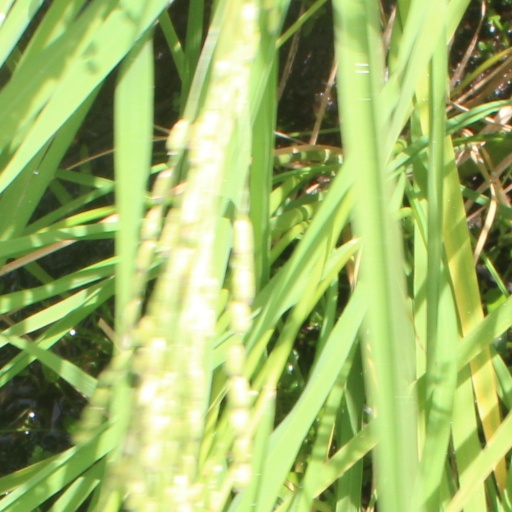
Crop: rice